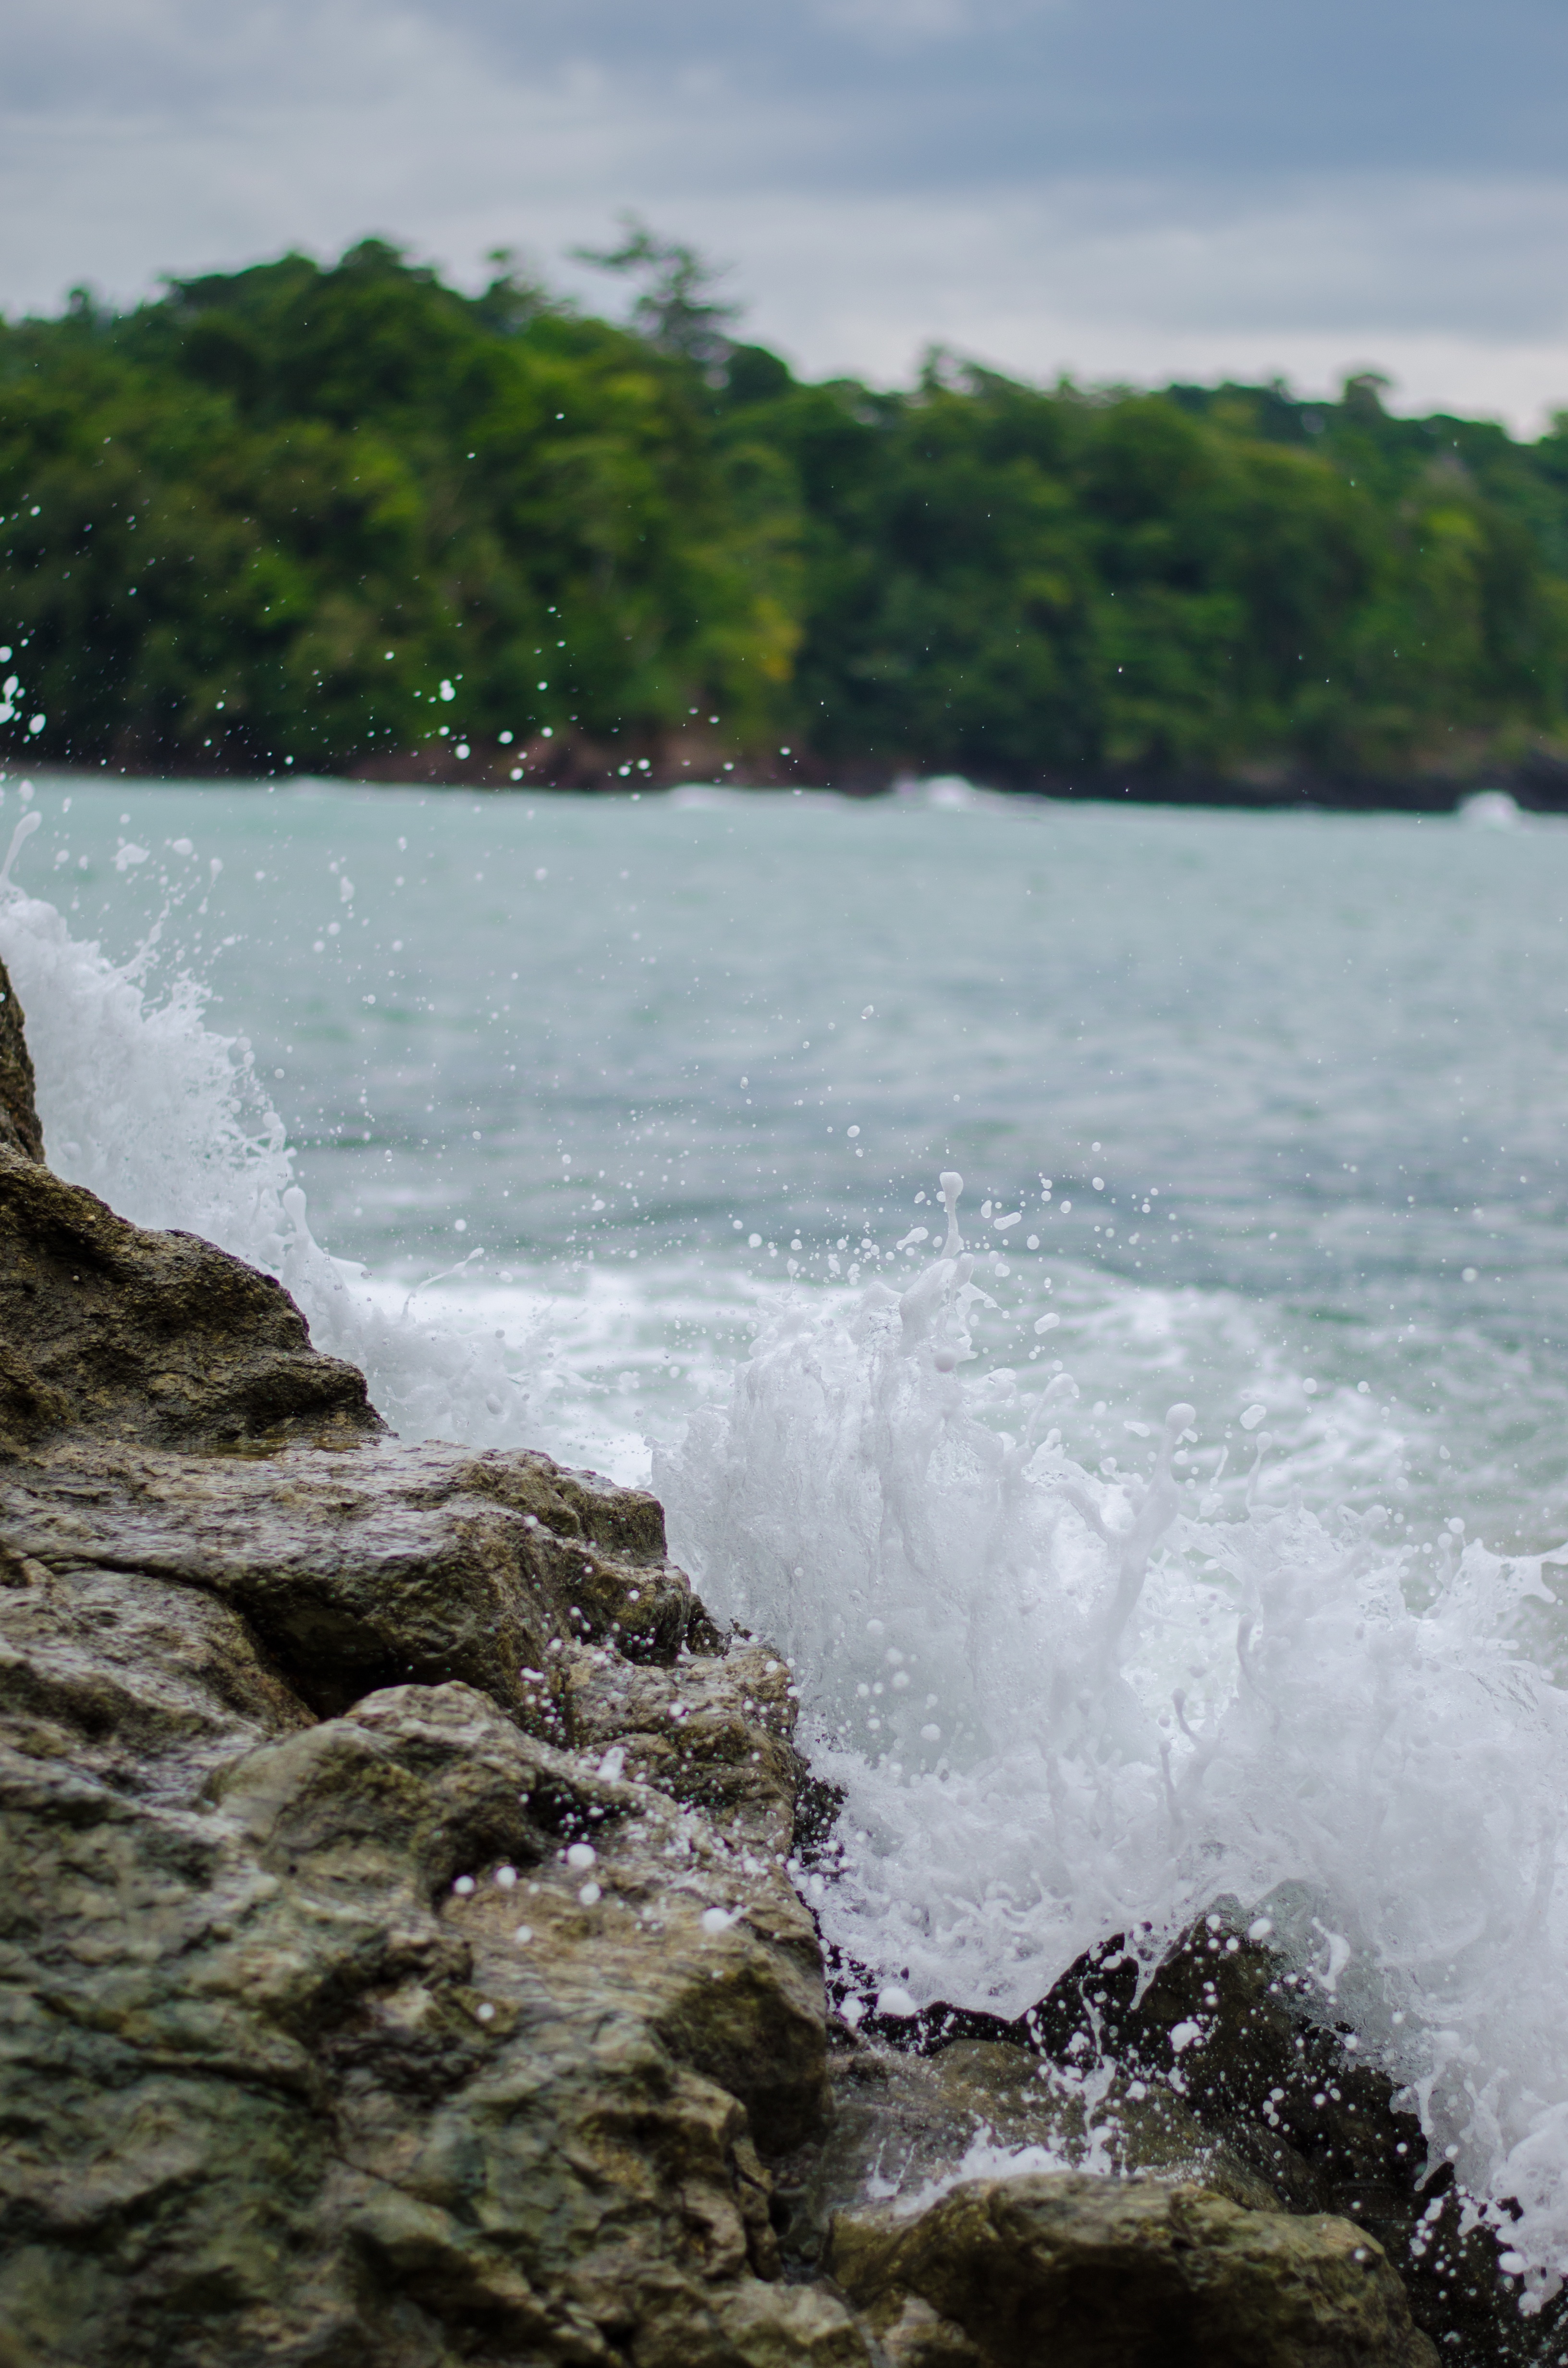
beach, landscape, sea, coast, water, nature, rock, ocean, waterfall, shore, wave, river, cliff, cove, bay, rapid, terrain, body of water, water feature, wind wave